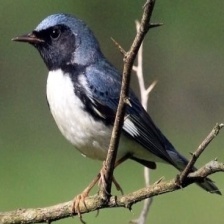
Species: BLACK THROATED WARBLER
Scientific name: SETOPHAGA CAERULESCENS